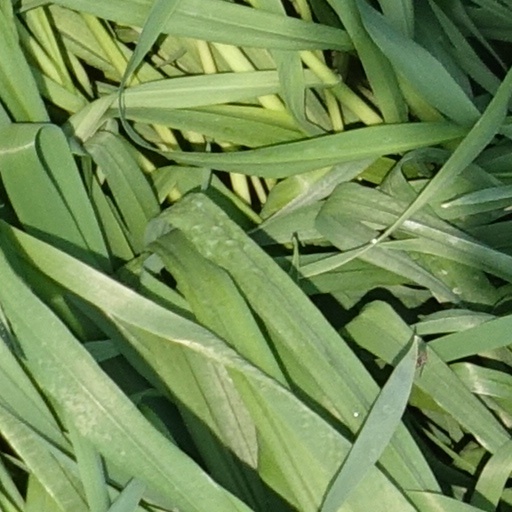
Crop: wheat